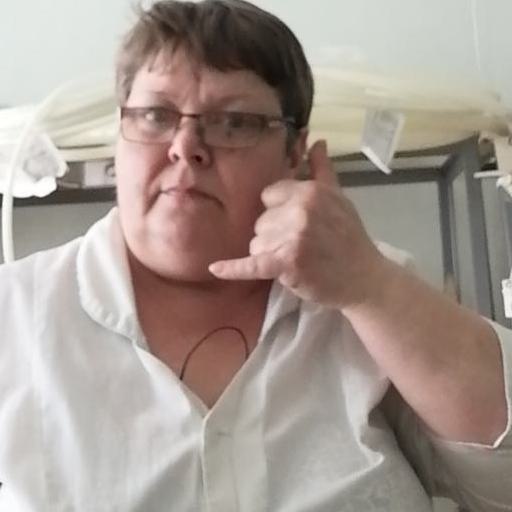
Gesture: call